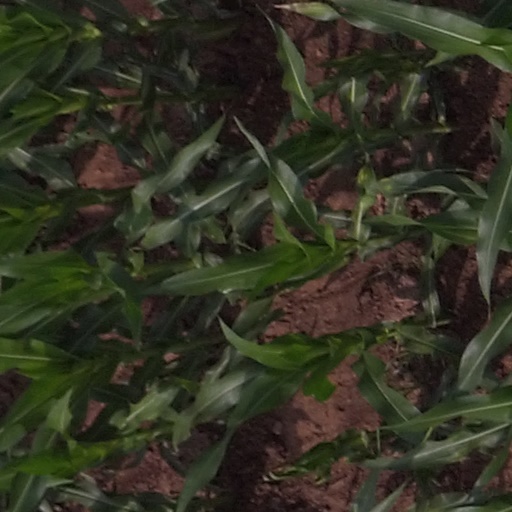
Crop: maize; corn